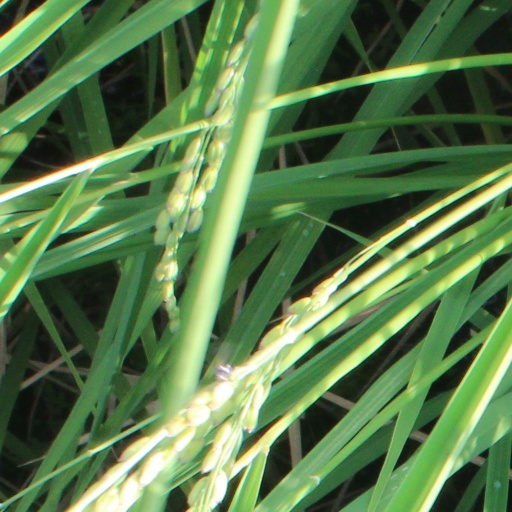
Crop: rice